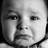
Emotion: sad